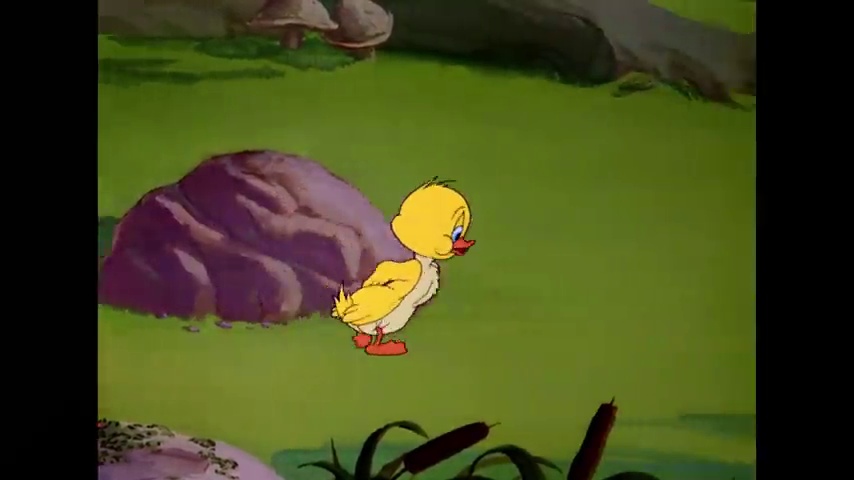
Portrait style: Cartoon Portrait